Polocrosse

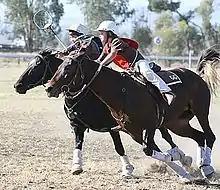
Juniors playing polocrosse in New South Wales, Australia

The modern game was developed in Australia before the Second World War. In 1938 Mr. and Mrs. Edward Hirst of Sydney read an article in an English horse magazine on polocrosse. As both were keen on horse breeding and horse sports they decided to find out more about it when they got to England. On arrival, they visited the National School of Equitation at Kingston Vale near London, where two instructors had developed an exercise to supplement the work at the riding school and help young riders take better charge of their horses.